Gou-dere Sora Nagihara

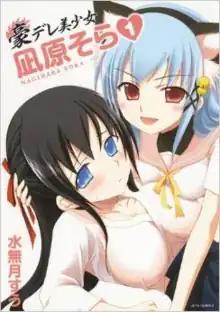
First volume cover

is a Japanese erotic comedy romance manga series written and illustrated by Suu Minazuki. It was published by Hakusensha, first, since 2008, in the "seinen" manga magazine "Young Animal Island", and later, since 2013, in "Young Animal Arashi". A total of four volumes were published. It is published in English by Yen Press.